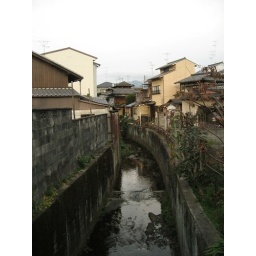
houses by the river